Archway tube station

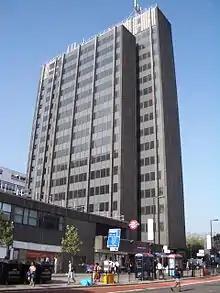
The station lies at the base of Archway Tower, viewed from Junction Road.

The Leslie Green designed station opened on 22 June 1907, under the name "Highgate" faced in Green's standard ox-blood glazed brick. It was opened as one of the northern terminals of what was then the Charing Cross, Euston & Hampstead Railway (CCE&HR).